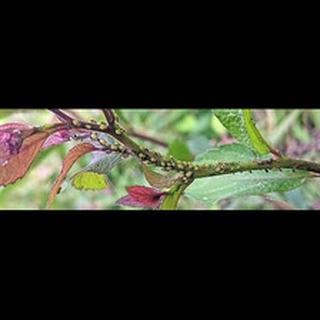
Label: wheat_aphid